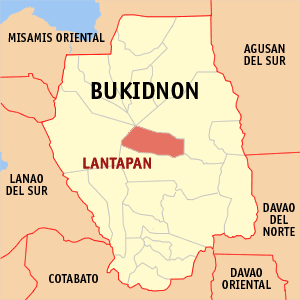
Lantapan est une municipalité des Philippines située dans le centre de la province de Bukidnon, sur l'île de Mindanao.